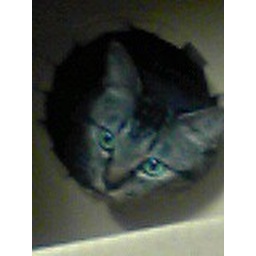
cat in the box